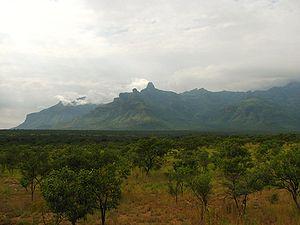
Le mont Moroto est un stratovolcan culminant à 3 083 mètres d'altitude dans le district de Moroto en Ouganda.